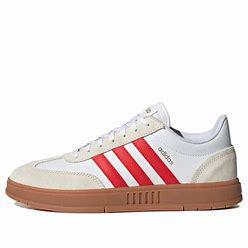
Brand: adidas
Model: neo Adidas NEO Gradas